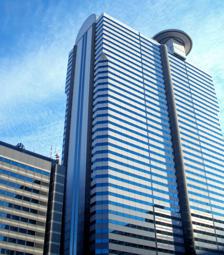
Building: Shinjuku I-Land Tower
Country: Japan
Year built: 1995
Skyscraper in Tokyo, Japan Shinjuku I-Land Tower 新宿アイランドタワー Shinjuku I-Land Tower Shinjuku I-Land Tower Location within Special wards of Tokyo General information Status Completed Type Skyscraper Architectural style Modernism Classification Offices Location Shinjuku Skyscraper District Address 6-5-1 Nishi-Shinjuku Town or city Tokyo Country Japan Coordinates 35°41′35″N 139°41′35″E / 35.692971°N 139.693143°E / 35.692971; 139.693143 Construction started 1990 ( 1990 ) Completed 1995 ( 1995 ) Height Architectural 620.08 feet (189.00 m) Tip 620.08 feet (189.00 m) Roof 620.08 feet (189.00 m) Technical details Material Steel Concrete Floor count 48 (44 above & 4 below ground) Floor area 2,326,727 square feet (216,160.0 m 2 ) Lifts/elevators More 34 Design and construction Architect(s) Nihon Sekkei Architecture firm Nihon Sekkei, Inc. Main contractor Maeda Corporation Other information Parking 711 The Shinjuku I-Land Tower ( 新宿アイランドタワー ) is an office skyscraper located in Shinjuku , Tokyo , Japan . Construction of the 620.08 feet (189.00 m), 44-storey skyscraper construction began in 1990 and was finished in 1995. In front of the tower, a red " LOVE " sculpture by Robert Indiana is installed. References